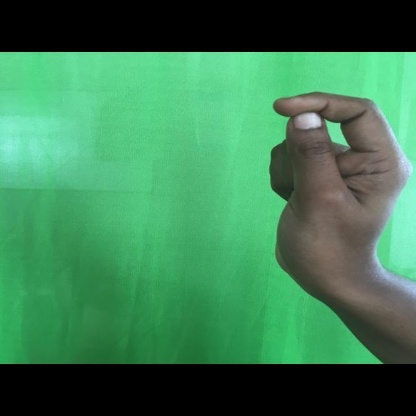
Mudra: Kapith